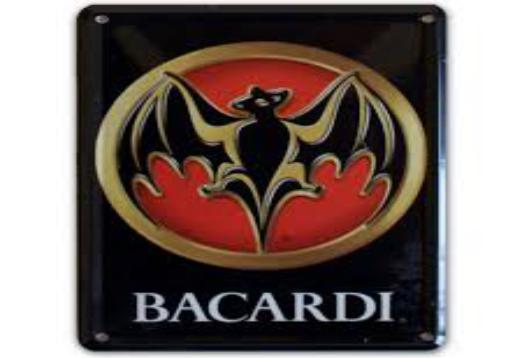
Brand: Bacardi
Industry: Food